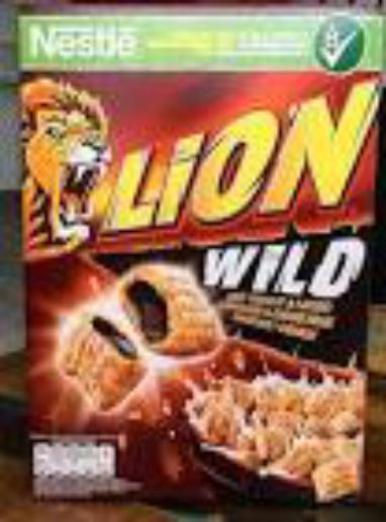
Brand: lion cereal
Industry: Food